Mysteries Decoded

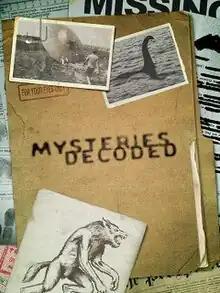
Season 2 poster

Mysteries Decoded is an American television documentary series that premiered on January 10, 2019 on The CW. The show is hosted by Jennifer Marshall, a United States Navy veteran turned private investigator.